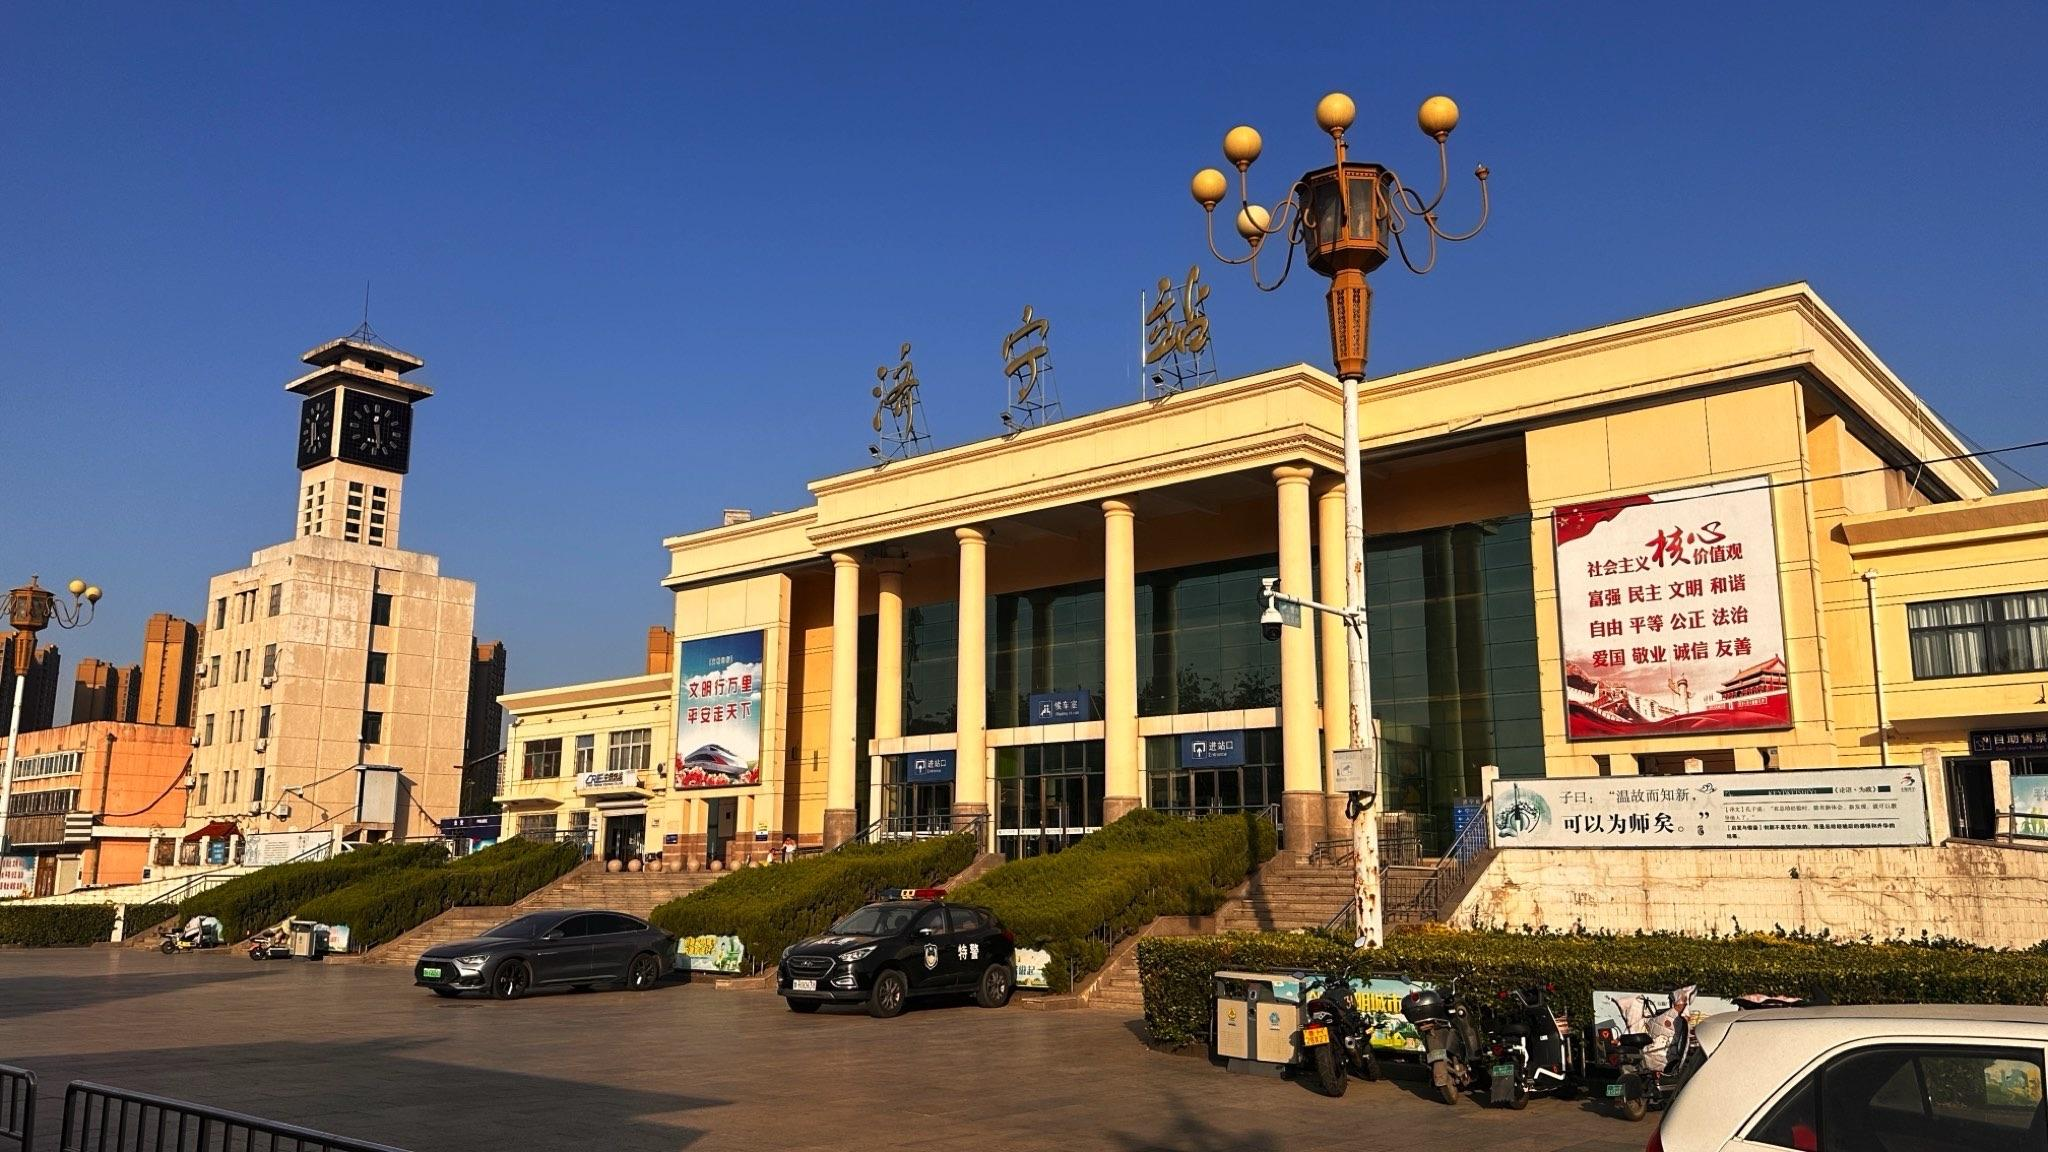
地标名称：济宁站
所在城市：济宁市·任城区